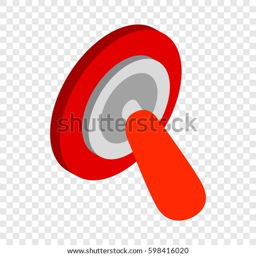
switch off isometric icon 3d on a transparent background illustration